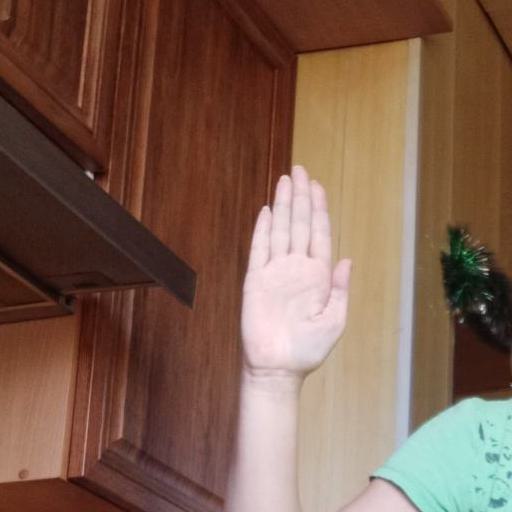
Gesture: stop